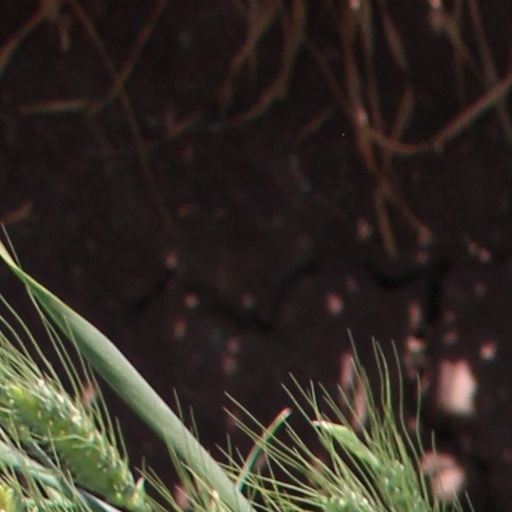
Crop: wheat